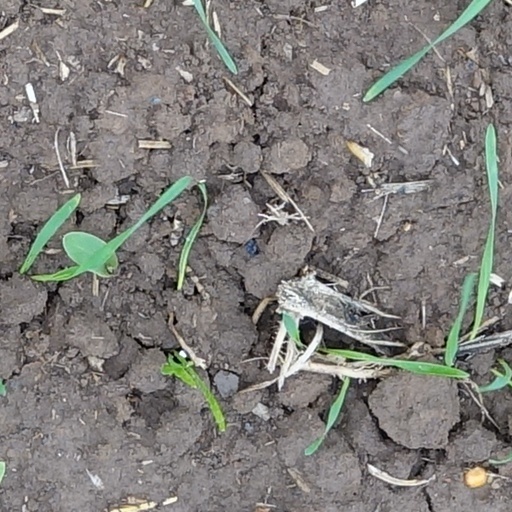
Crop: wheat